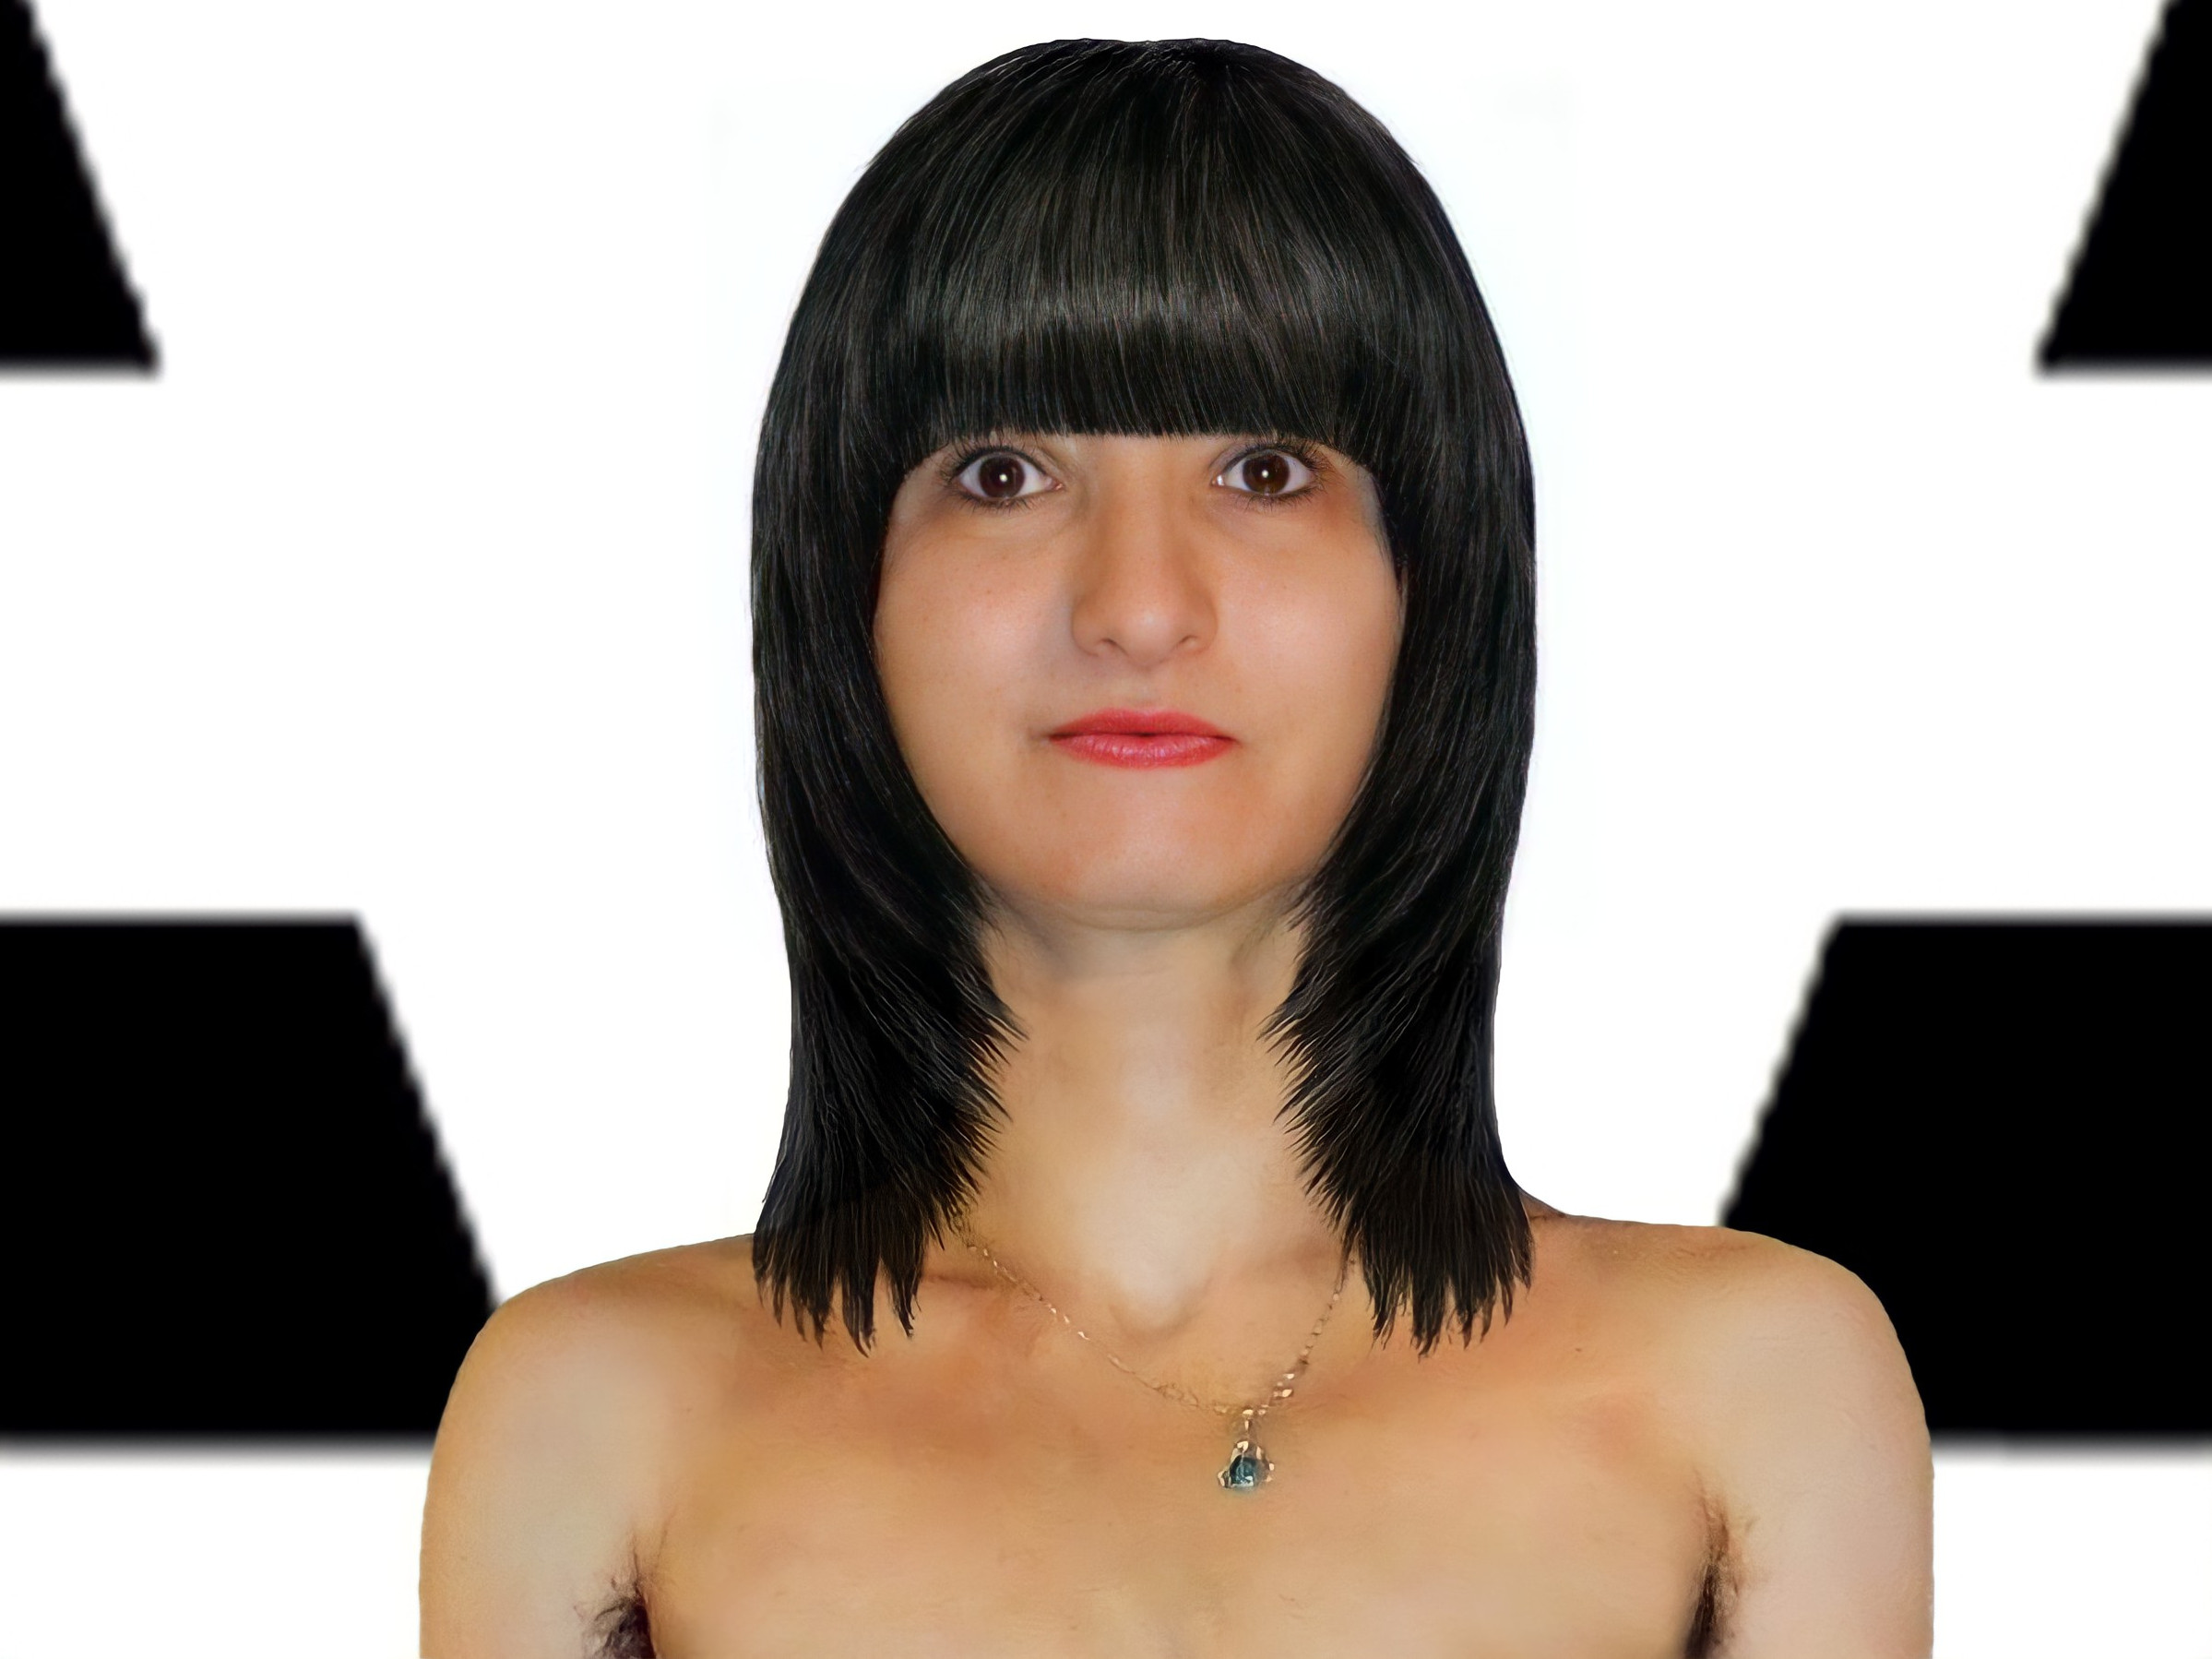
portrait, woman, smile, hair, look, eye, forehead, face, nose, cheek, skin, joint, head, lip, chin, shoulder, eyebrow, eyelash, facial expression, muscle, mouth, neck, fashion, jaw, flash photography, gesture, wings, bangs, black hair, layered hair, Material property, lipstick, chest, No expression, Step cutting, makeover, long hair, hime cut, brown hair, close up, throat, fashion accessory, jewellery, wig, hair coloring, bob cut, flesh, Barechested, portrait photography, abdomen, necklace, bowl cut